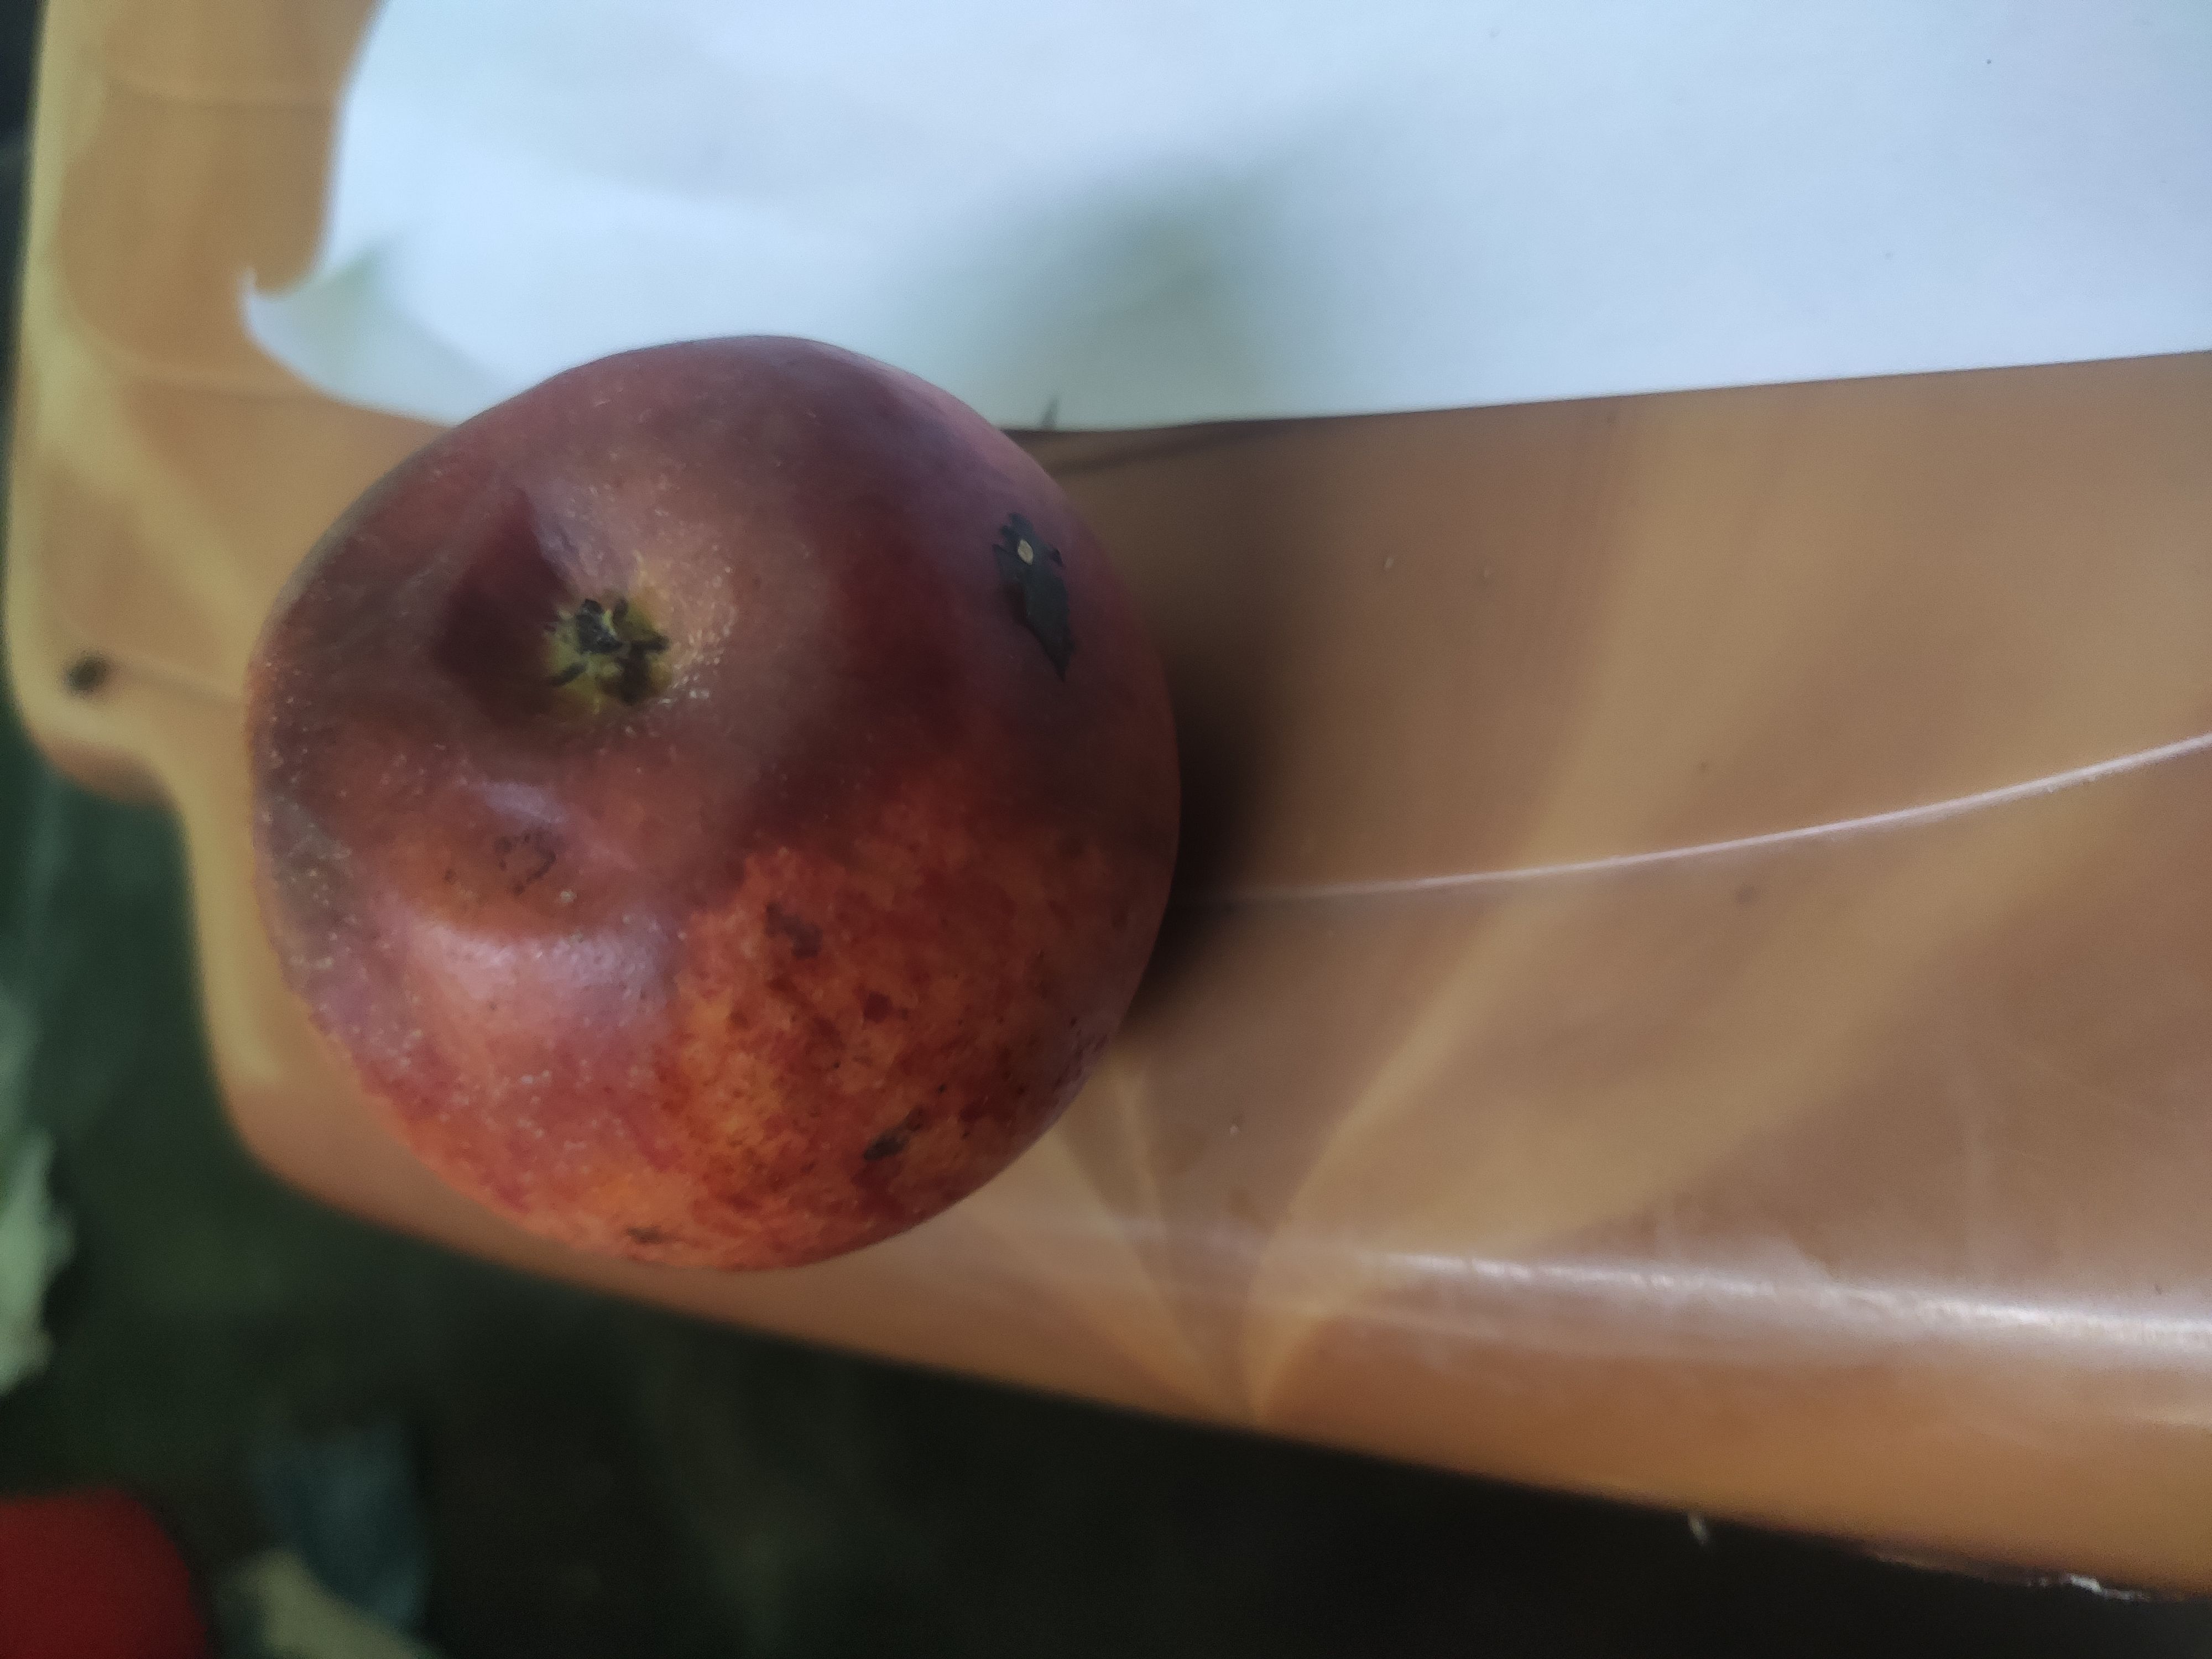
Fruit: apple
Grade: 3rd-grade